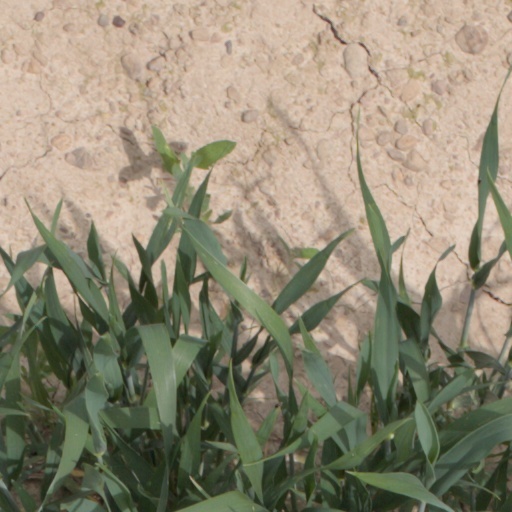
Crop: wheat